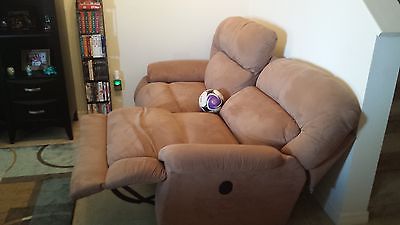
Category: chair